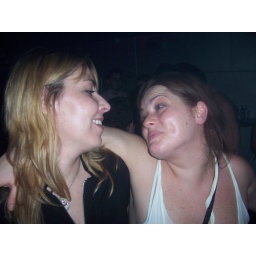
we are the only girls in the building